William Gott

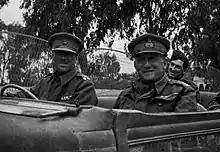
Brigadier Jock Campbell of the 7th Armoured Division driving his commanding officer, Major-General William Gott, pictured here between 1940 and 1942.

Having been promoted lieutenant-colonel in October 1938 to command the 1st Battalion, KRRC on its transfer from Burma to Egypt to become part of the Mobile Division (later to become 7th Armoured Division, the "Desert Rats"), Gott held a succession of posts in the division; he was successively chief staff officer of the division (General Staff Officer, Grade I, ranked lieutenant-colonel) commander of the Support Group as acting brigadier, and General Officer Commanding acting major-general of the 7th Armoured Division.